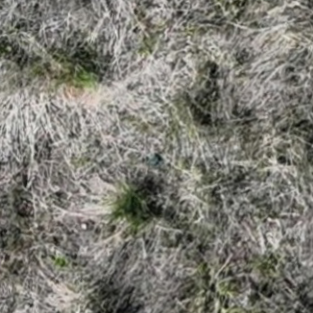
Month: may
Dye color: blue
Dye concentration: high